Halva

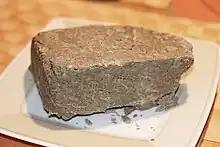
Sunflower halva

Sunflower halva is popular in the countries of the former Soviet Union as well as in Bulgaria and Romania. It is made of roasted ground sunflower seeds instead of sesame. It may include other ingredients, such as nuts, cocoa powder, or vanilla. In 1996 around 4–5 thousand tonnes of sunflower halva were being produced by Ukraine annually.